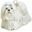
Label: dog